Brett Hull Hockey

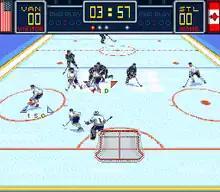
A match between St. Louis and Vancouver (SNES version).

"Brett Hull Hockey" is an ice hockey game that is played from a vertical perspective in a two-dimensional environment with sprites. Most of the rules from the sport are present in the title, though they can be disabled from the menu and in-game options. Other options are available such as turning on/off music and sound effects, along with the pre-game coaching mode which can turn a losing team into a winning team and vice versa, among other settings. Some of the gameplay options found within the game include an exhibition match, regular season and playoff competitions, among other modes of play. The announcer, Al Michaels, makes commentary during gameplay and announces Brett Hull by name but other players are only called by their respective jersey number due to the lack of the NHL license, while his commentaries can also be turned off on the options menu. Season progress is only kept via password and there is also a two-player option for every mode.